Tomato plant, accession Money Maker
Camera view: tilt-top (135 deg); turntable rotation: 60 degrees
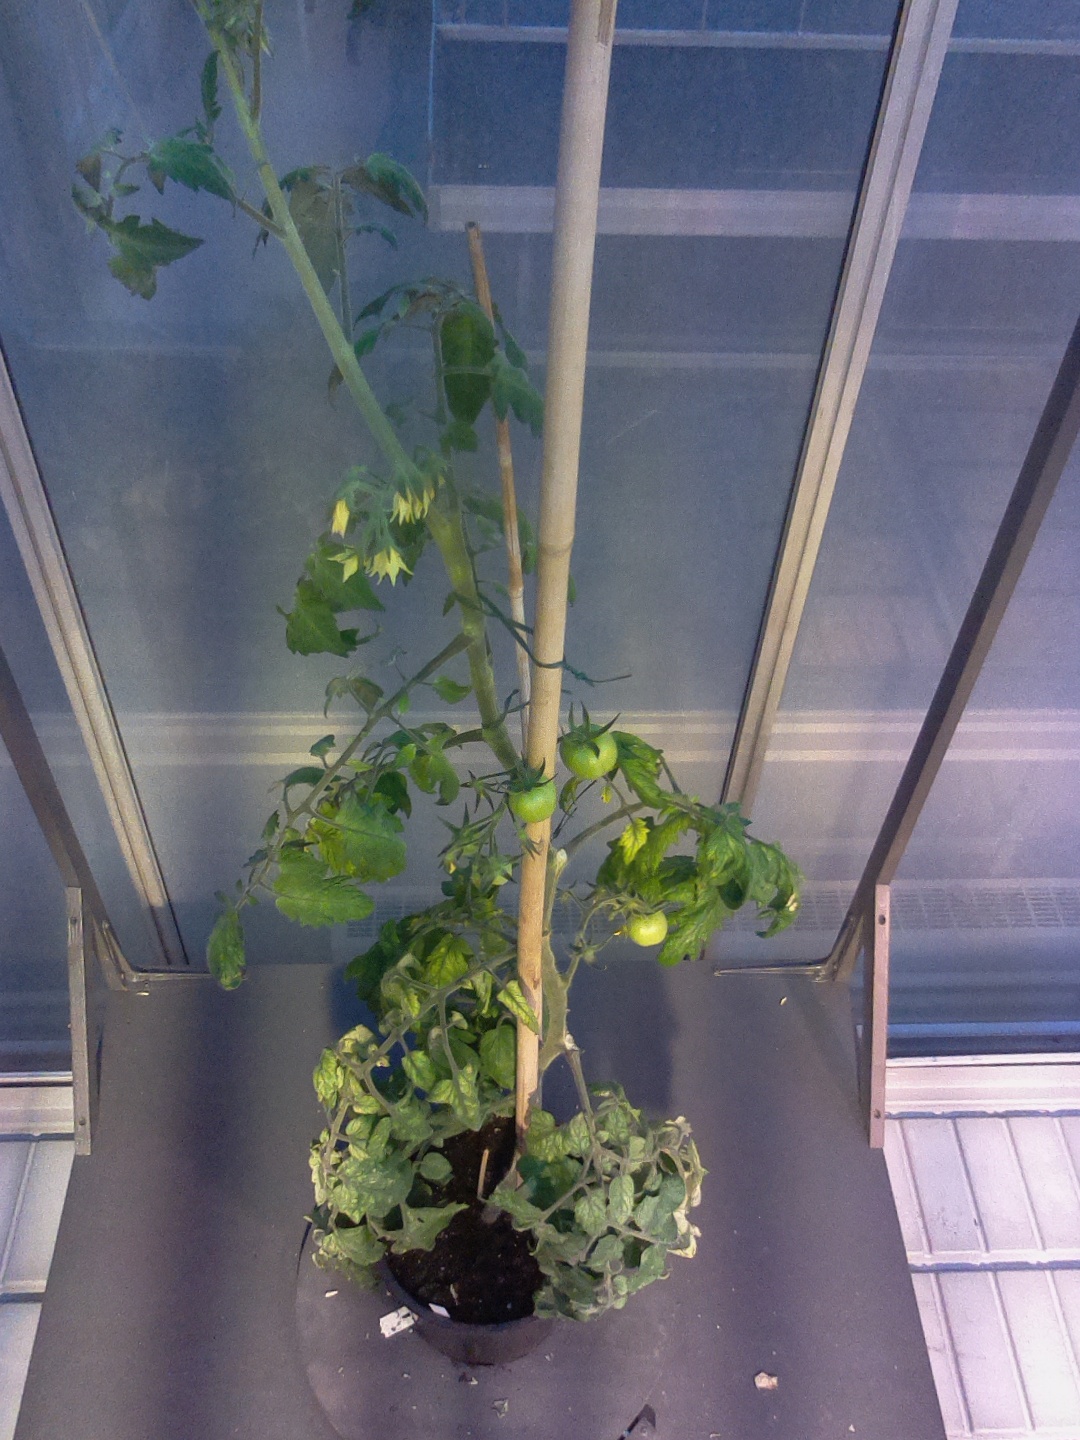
BBCH growth stage 74: 40%-50% of final fruit size